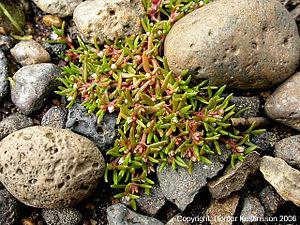
Crassula aquatica est une plante succulente, annuelle. Cette plante se développe dans les marais salants et les Eaux temporaires et divers types de zones humides. Elle a été scientifiquement décrite en 1753 et ne doit pas être confondues avec Crassula helmsii.
Cette liste de Tracheophyta de Bosnie-Herzégovine, ainsi que d’espèces introduites est un aperçu incomplet d’espèces de mousses, de fougères, de gymnospermes et d’angiospermes citées dans la littérature disponible en langues bosniaque, croate, serbe et serbo-croate. Cet aperçu n’inclue pas des espèces cultivées ni celles occasionnellement introduites.